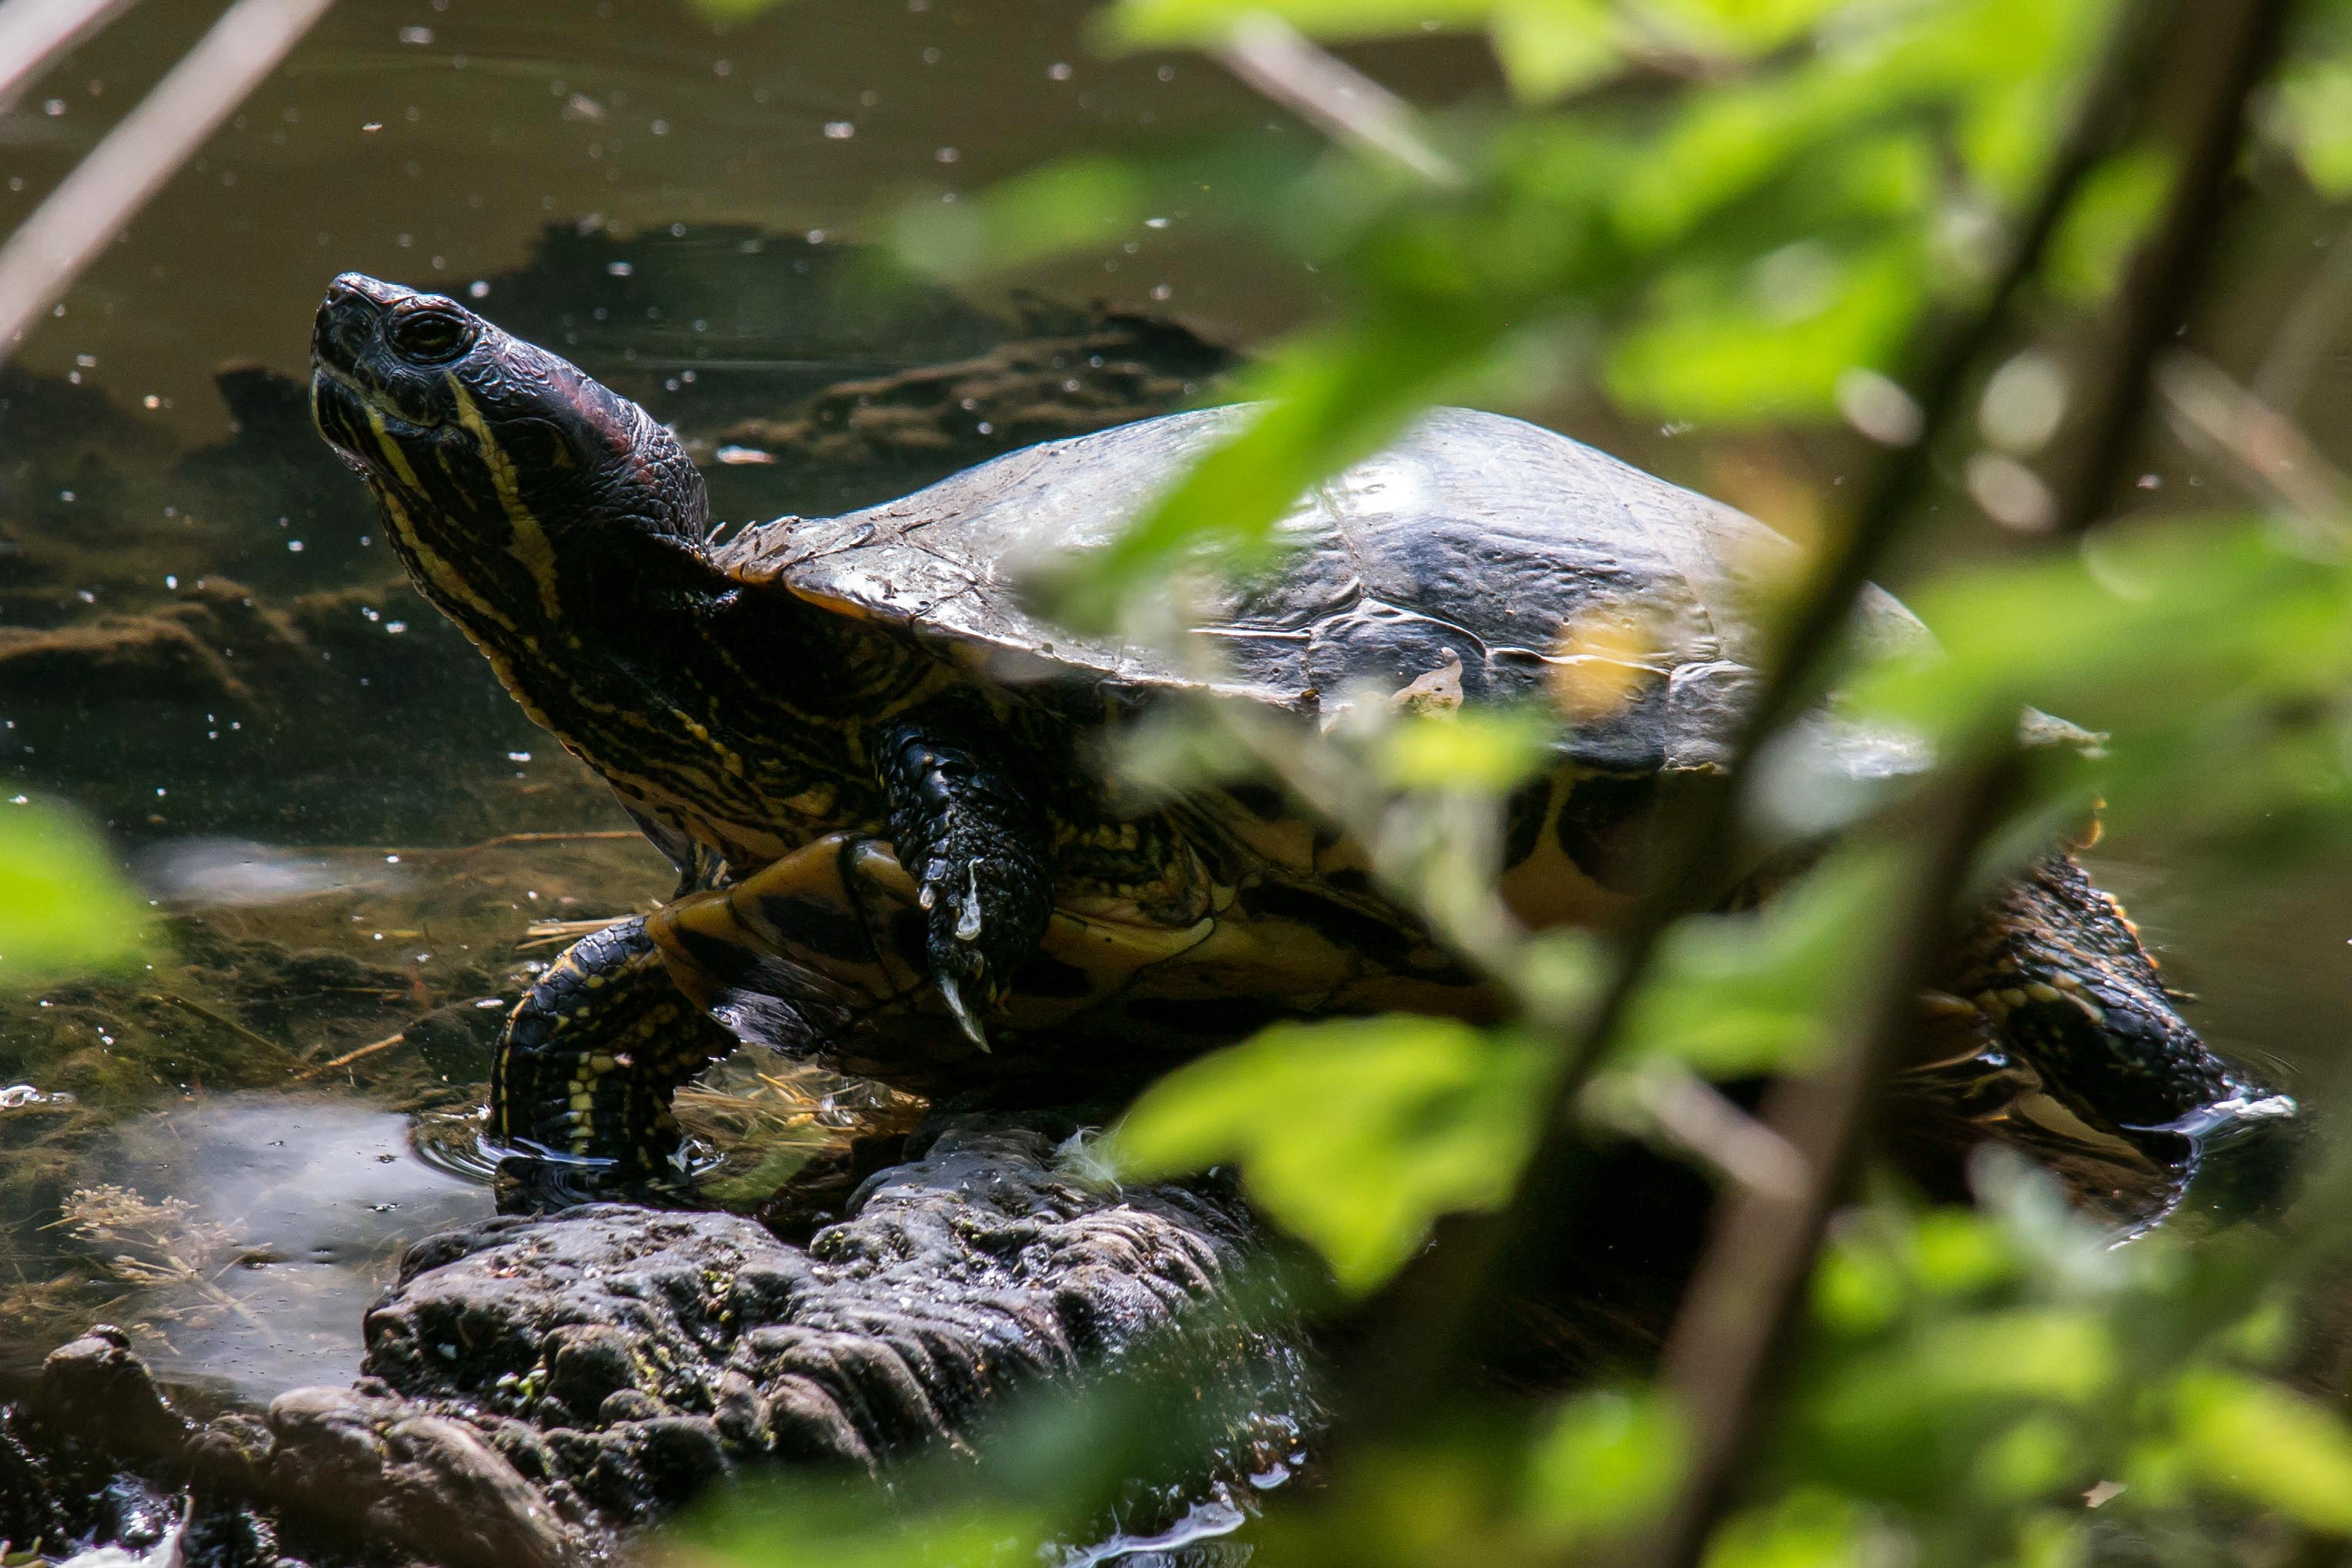
water, nature, lake, pond, wildlife, turtle, reptile, fauna, drawing, macro photography, panzer, slowly, water turtle, emydidae